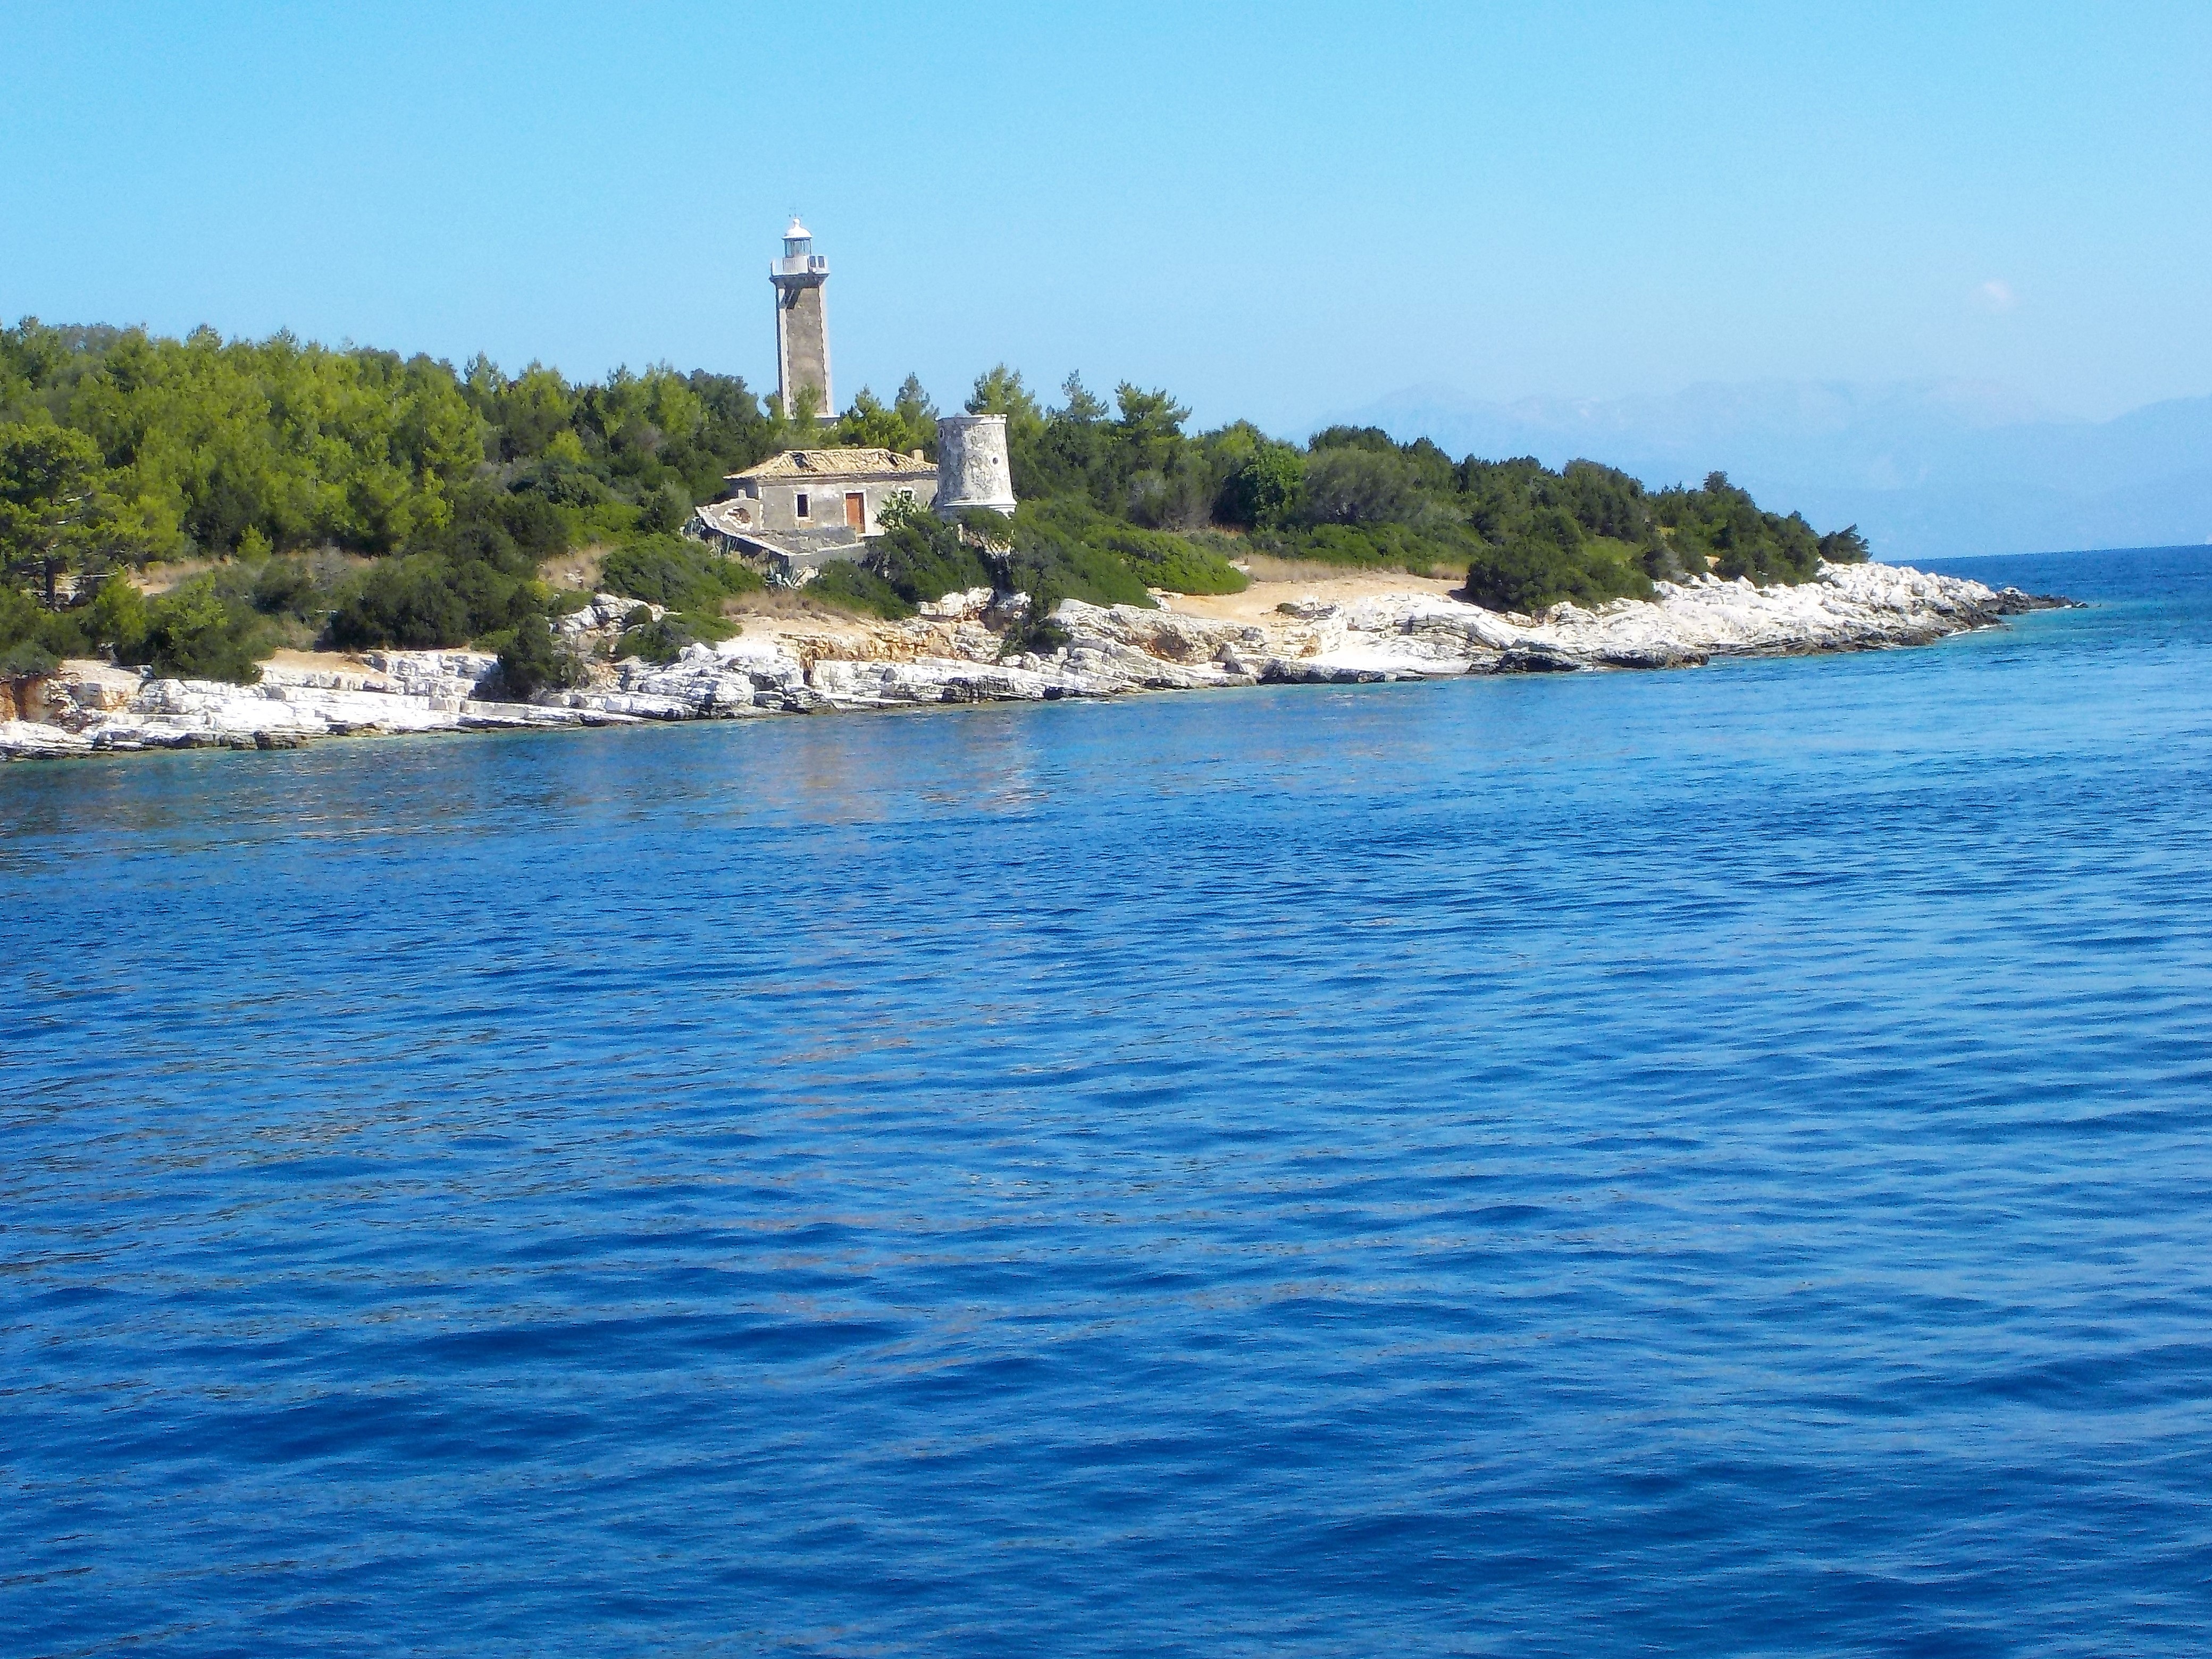
sea, coast, ocean, shore, summer, cove, inlet, vehicle, tower, lagoon, bay, island, blue, terrain, boating, archipelago, cape, islet